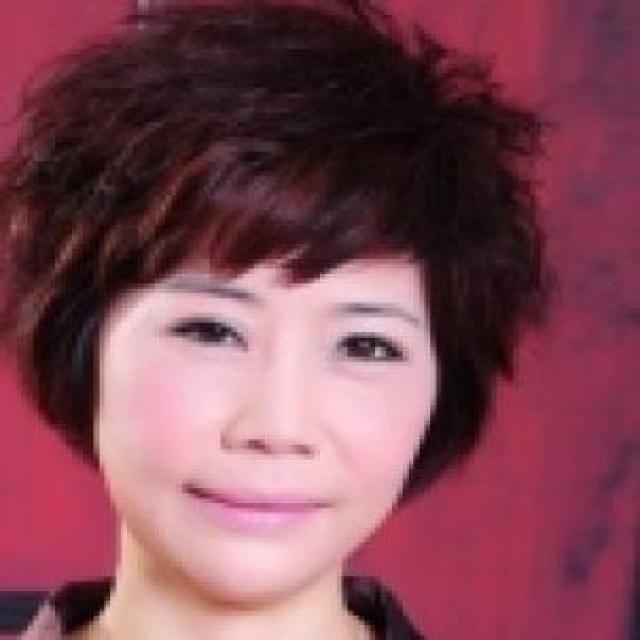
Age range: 45-64